Trinity University of Asia

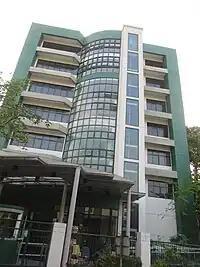
Facade in April 2023

Trinity is affiliated with St. Luke's Medical Center as its university hospital, a healthcare institution founded by the Protestant Episcopalians as the third American and Protestant hospital in the Philippines.